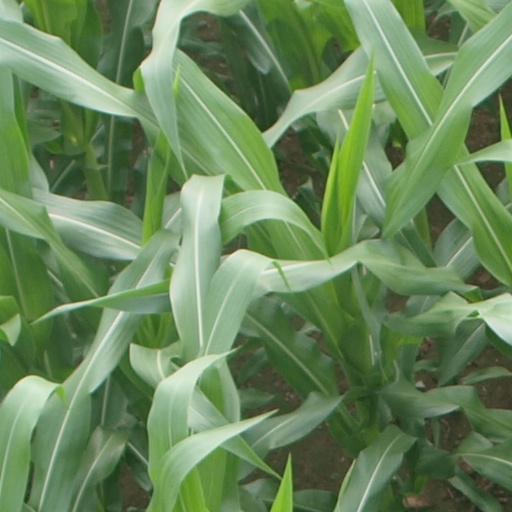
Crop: maize; corn